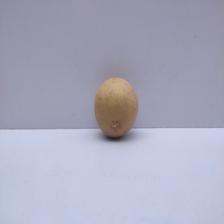
Size: Medium